Tangkhul people

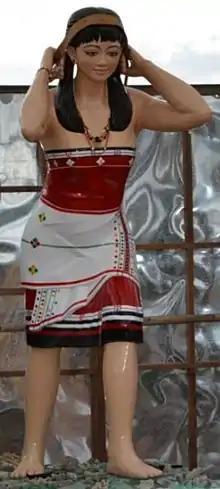
Statue of Haoreima, a Meitei goddess of Tangkhul origin, installed in the Kakching Garden of Kakching district, Manipur

Haoreima, the Meitei goddess of tragic love and separation, was actually a deified person of the Tangkhul origin. She was a daughter of "Khelemba", a Tangkhul chief of Chingdai village, and was married to "Khamlangba", a Tangkhul chief of Chingshong village. Despite marrying Khamlangba, she had a secret love affair with Meitei king "Meidingu Tabungba", also called "Tabung Saphaba" (1359-1394 CE). However, the Meitei king had an untimely death, which shocked Lady Haoreima. Afterwards, she went to the "Kanglei Pungmayol" (in modern day Imphal). Later, she also died, following her lover's path and was eventually venerated as the Meitei goddess of tragic love and separation.